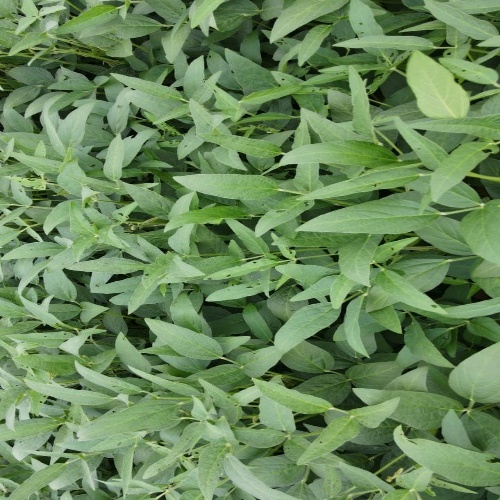
Label: Diabrotica_speciosa